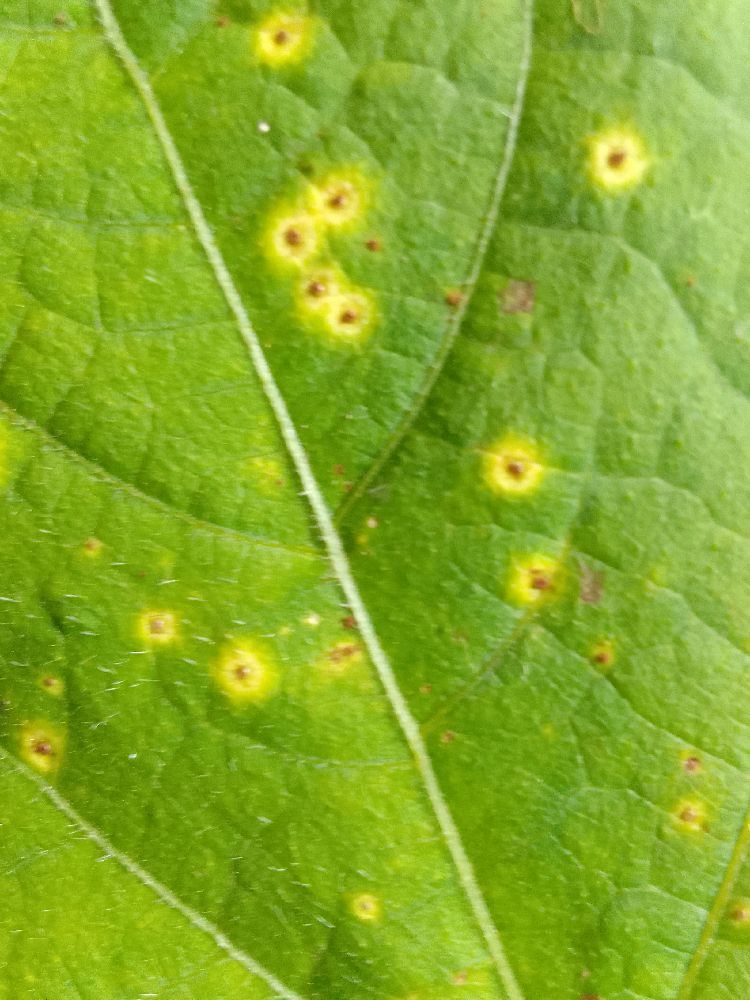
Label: rust